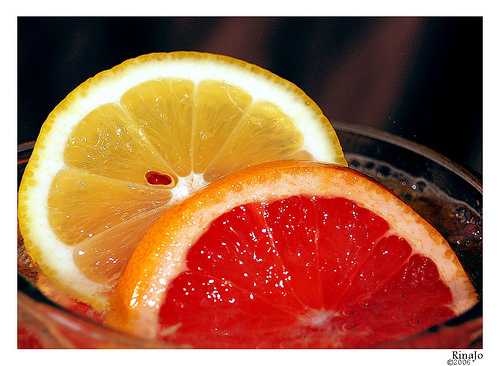
Label: Lemon